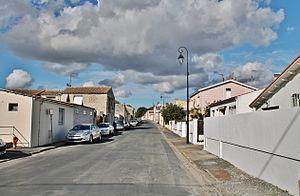
Bourgneuf est une commune du Sud-Ouest de la France située dans le département de la Charente-Maritime.